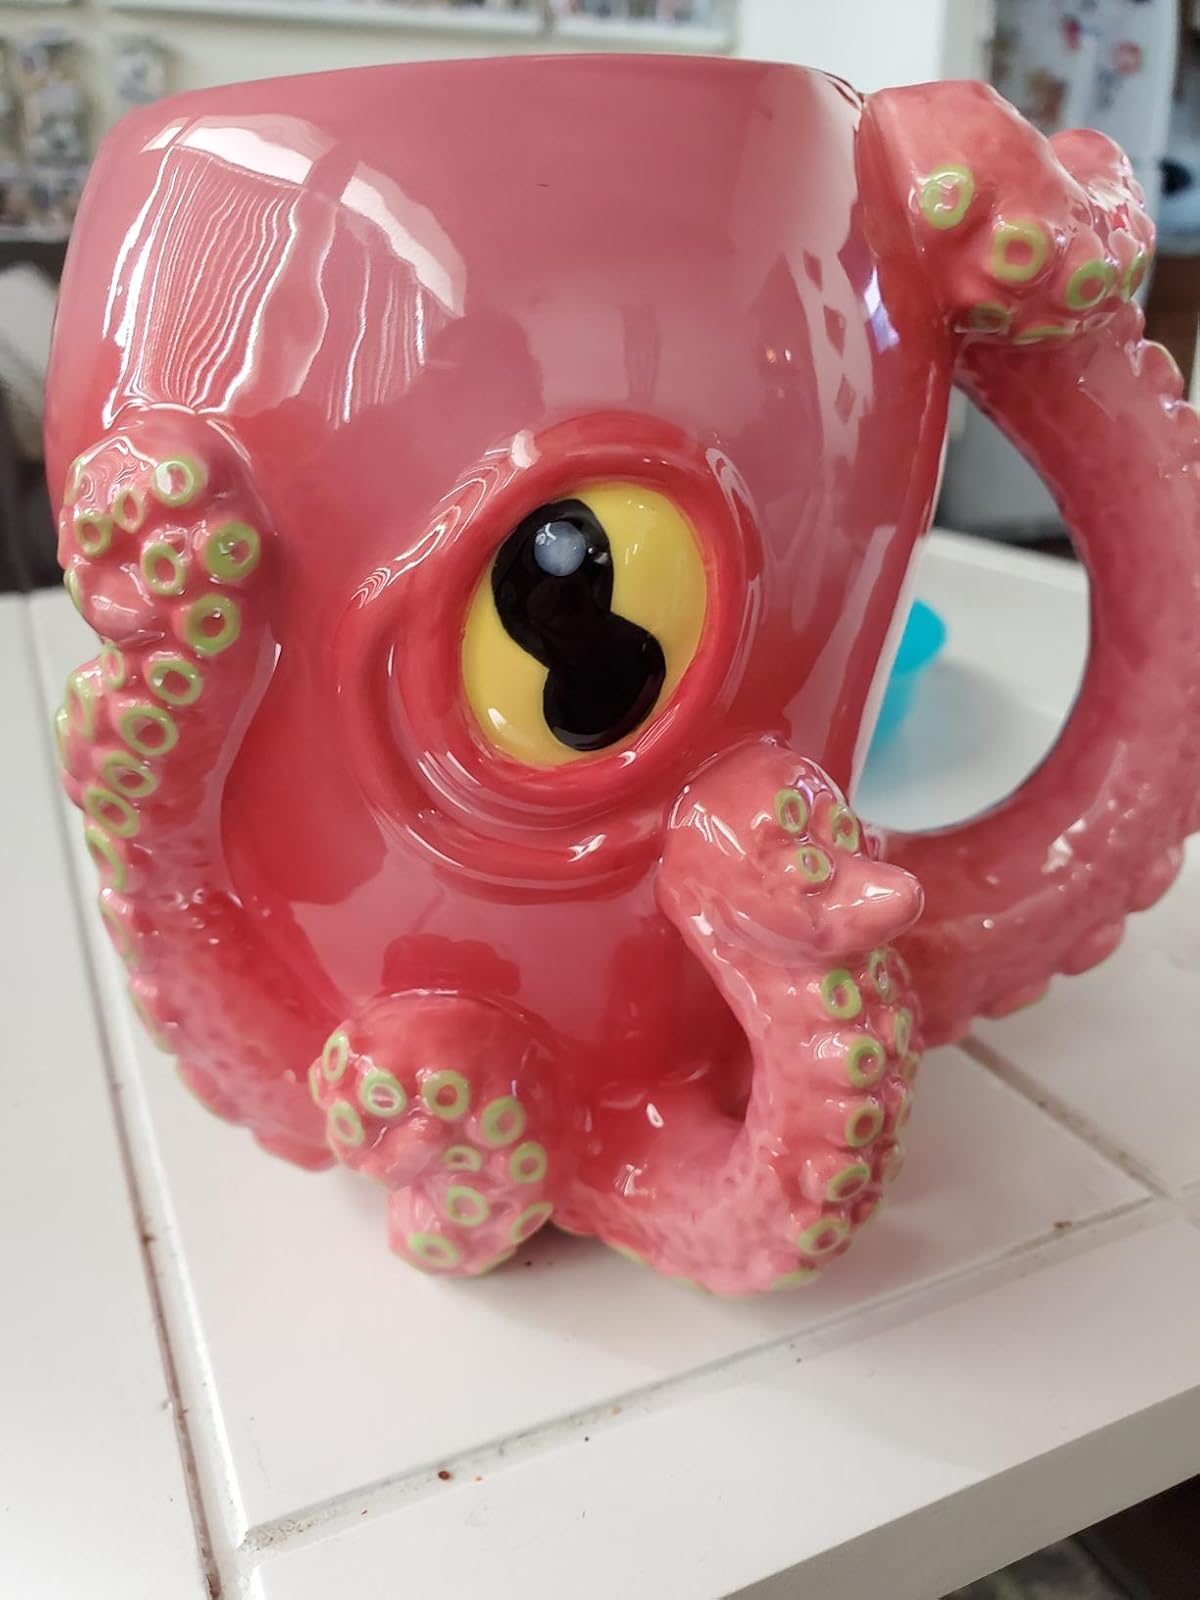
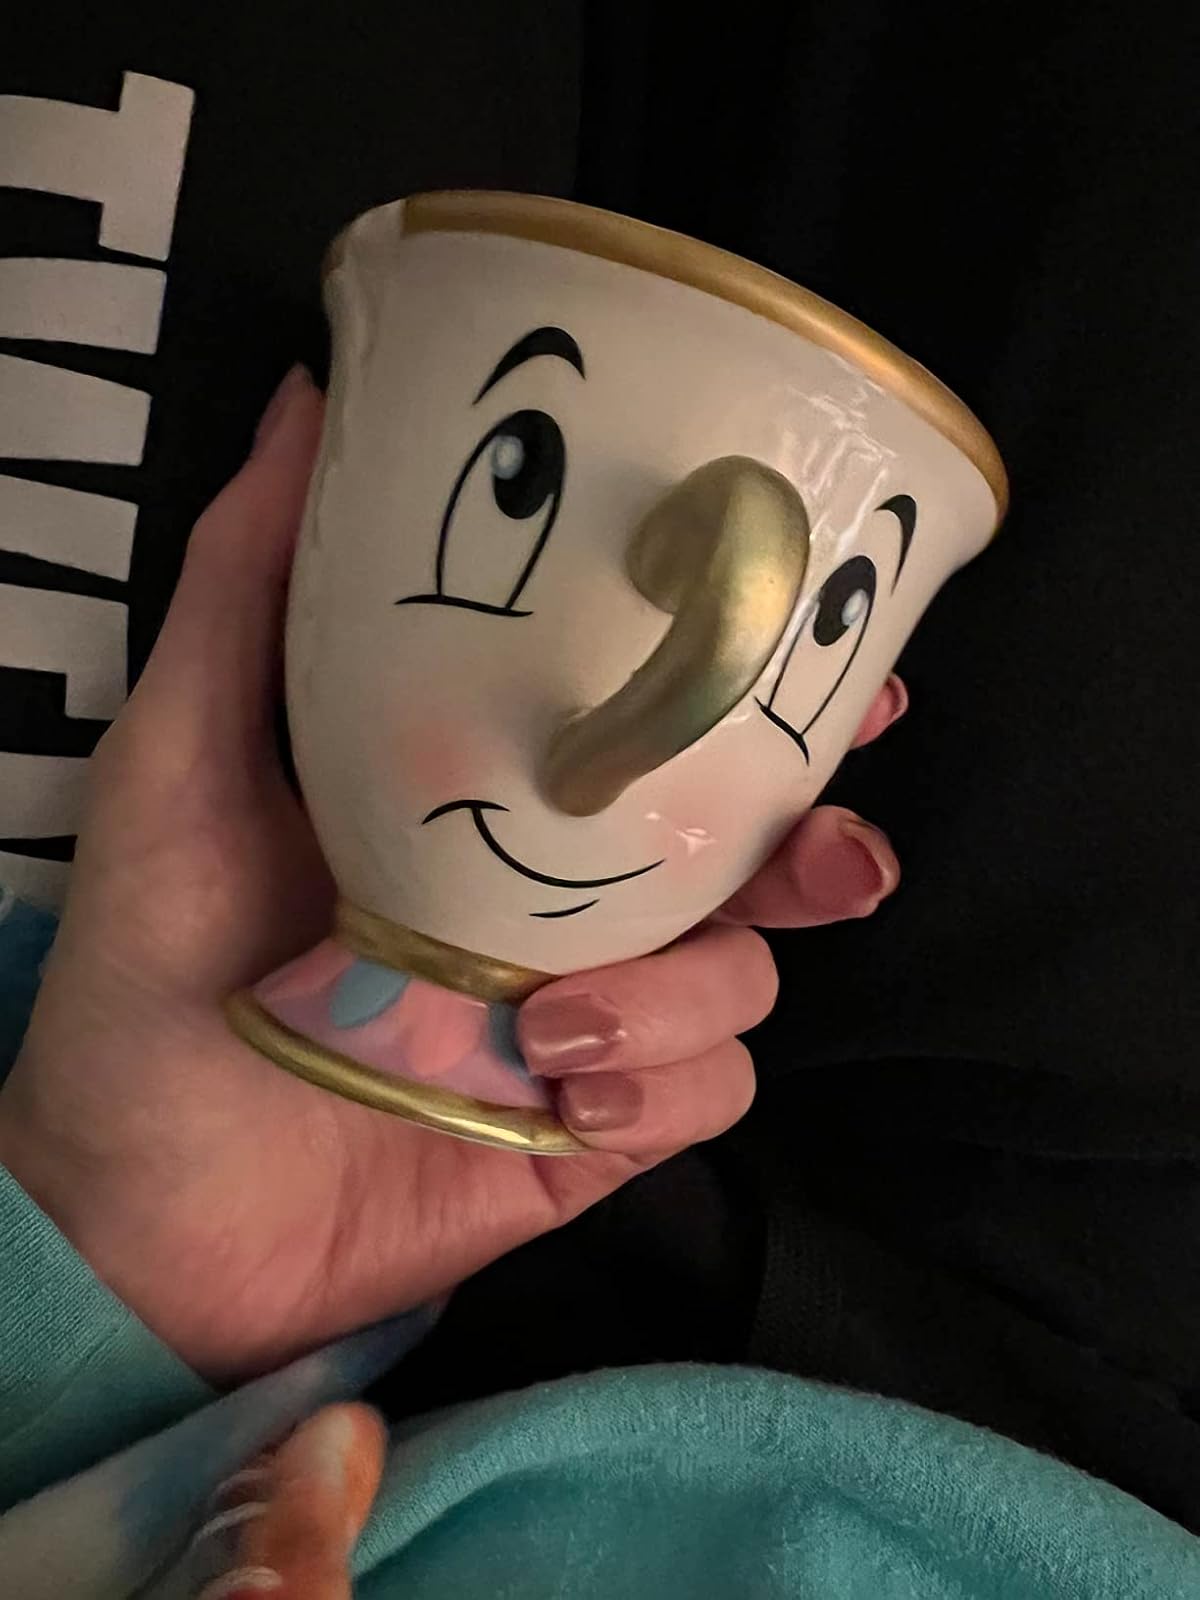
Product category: items_mug
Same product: no